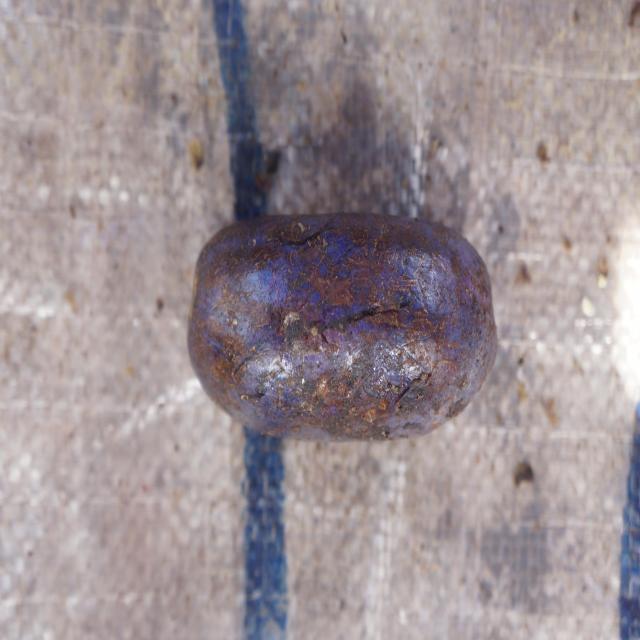
Plum grade: spotted